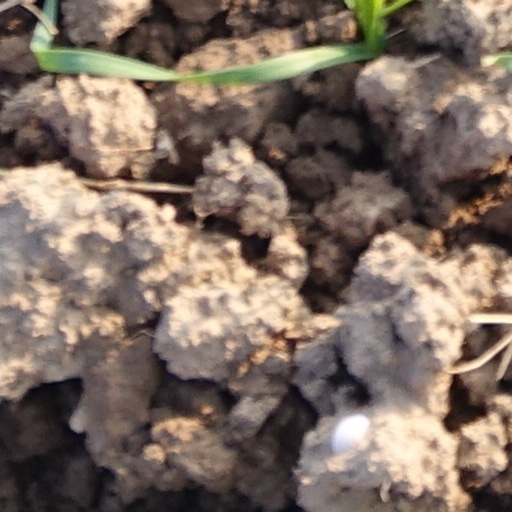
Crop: wheat